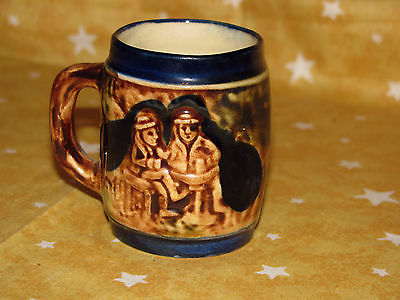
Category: mug